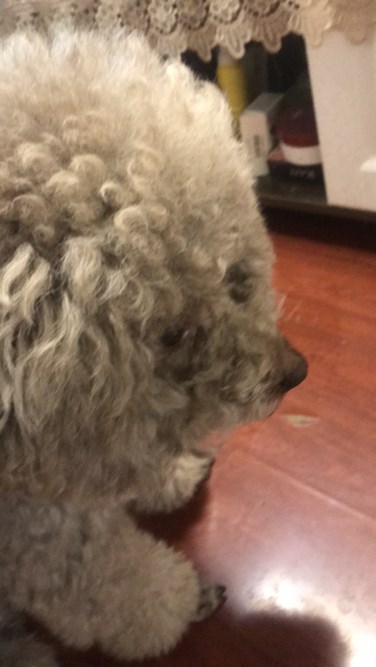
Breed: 7449-n000128-teddy